Miss Peach

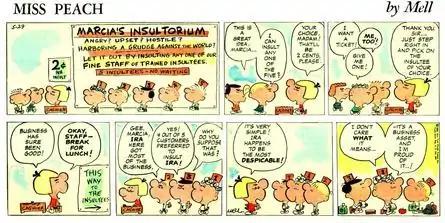
Mell Lazarus' "Miss Peach" (May 29, 1960)

Miss Peach was a syndicated comic strip created by American cartoonist Mell Lazarus. It ran for 45 years, from February 4, 1957, to September 8, 2002.